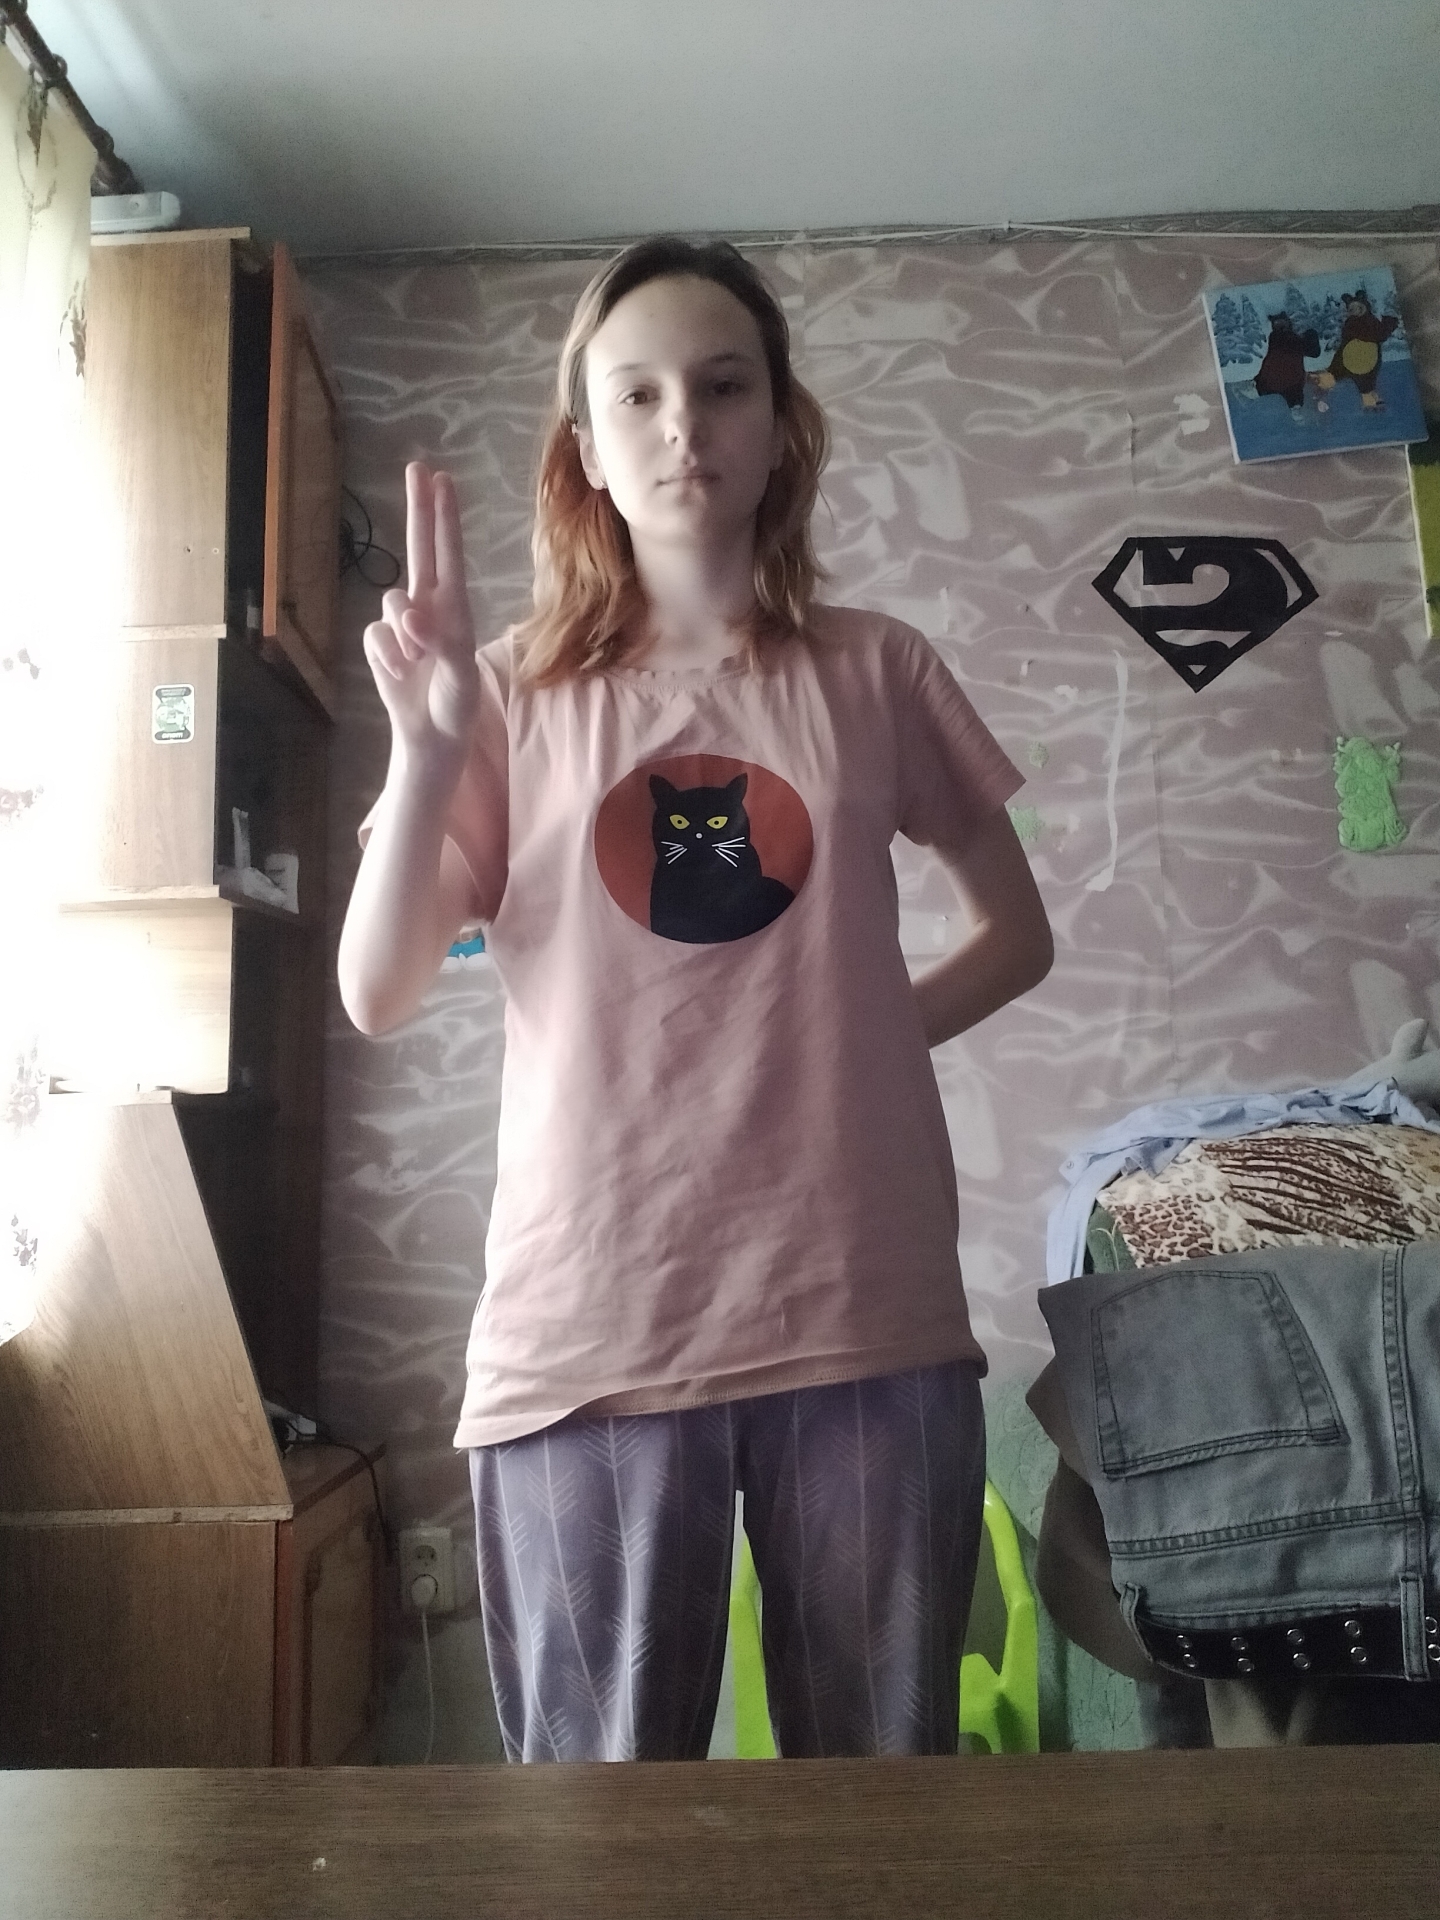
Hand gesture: two_up